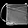
Label: Bag